Filippi Boats

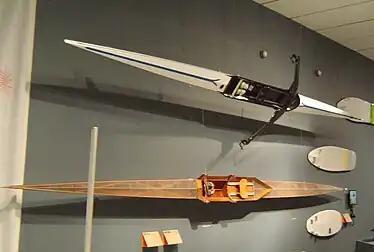

Developments in boat-building techniques, proverbial attention to detail and an excellent price-quality ratio have made Filippi a worldwide name. The hallmark of Cantiere Filippi, however, is that it invests much of its resources into research and employs the latest techniques, such as carbon riggers in both traditional and wing form. It also used to assess the seaworthiness of its boats with hydrodynamic tests at its ship tank in Insean, but today these have been replaced by sophisticated Computer Fluid Dynamics software. In addition to its research, Cantiere Filippi has also invested in workplace safety systems and its production processes are conducted in full respect of the environment.